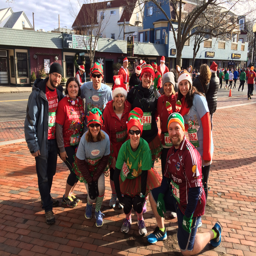
the gang hanging out before the race